Scorhill

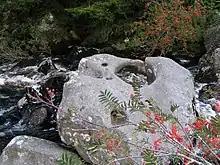
The Tolmen near Scorhill

Scorhill is situated in a landscape of megalithic monuments and features in local stories about horses unwilling to pass through the circle. Some folklore links it to The Tolmen, a stone with a large doughnut-shaped hole in it, overhanging a nearby stream. One story of the "faithless wives and fickle maidens" is of unfaithful women being made to wash themselves in a nearby pool, run around Scorhill three times and then pass through the Tolmen and pray in front of the stones for absolution. Unforgiven women were crushed by a stone, giving the eerie suggestion as to why so many stones have fallen.